Russian nationalism

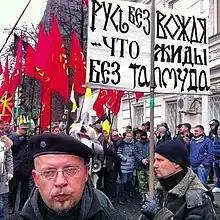
"Russian March 2012" in Moscow. Poster "Russia without a leader is like the Jews (Zhydy) without the Talmud."

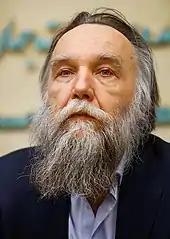
Eurasianist ideologue Aleksandr Dugin is regarded as the most influential Russian nationalist theoretician of the 21st century.

The Kremlin conducted a campaign against radical nationalists in the 2010s, and as a result, many of them are currently imprisoned, according to a Russian political scientist and a senior visiting fellow at the George Washington University Institute for European, Russian, and Eurasian Studies Maria Lipman. At the same time, Eurasianism has emerged as the dominant nationalist narrative in Putinist Russia. In a poll conducted by Levada Center in 2021, 64% of Russian citizens identify Russia as a non-European country; while only 29% regarded Russia to be part of Europe.